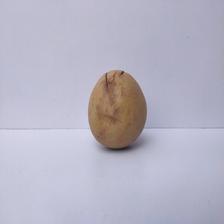
Size: Spoiled